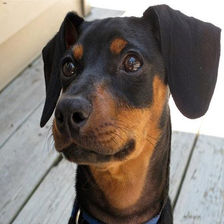
Species: dog
Breed: miniature pinscher